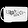
Label: Bag